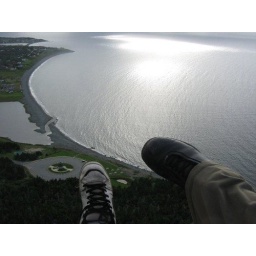
Heart in the ocean me and my x girl on top of a mountain, beautiful to watch that